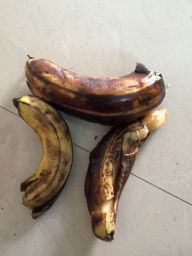
Fruit: Banana
Quality: Bad